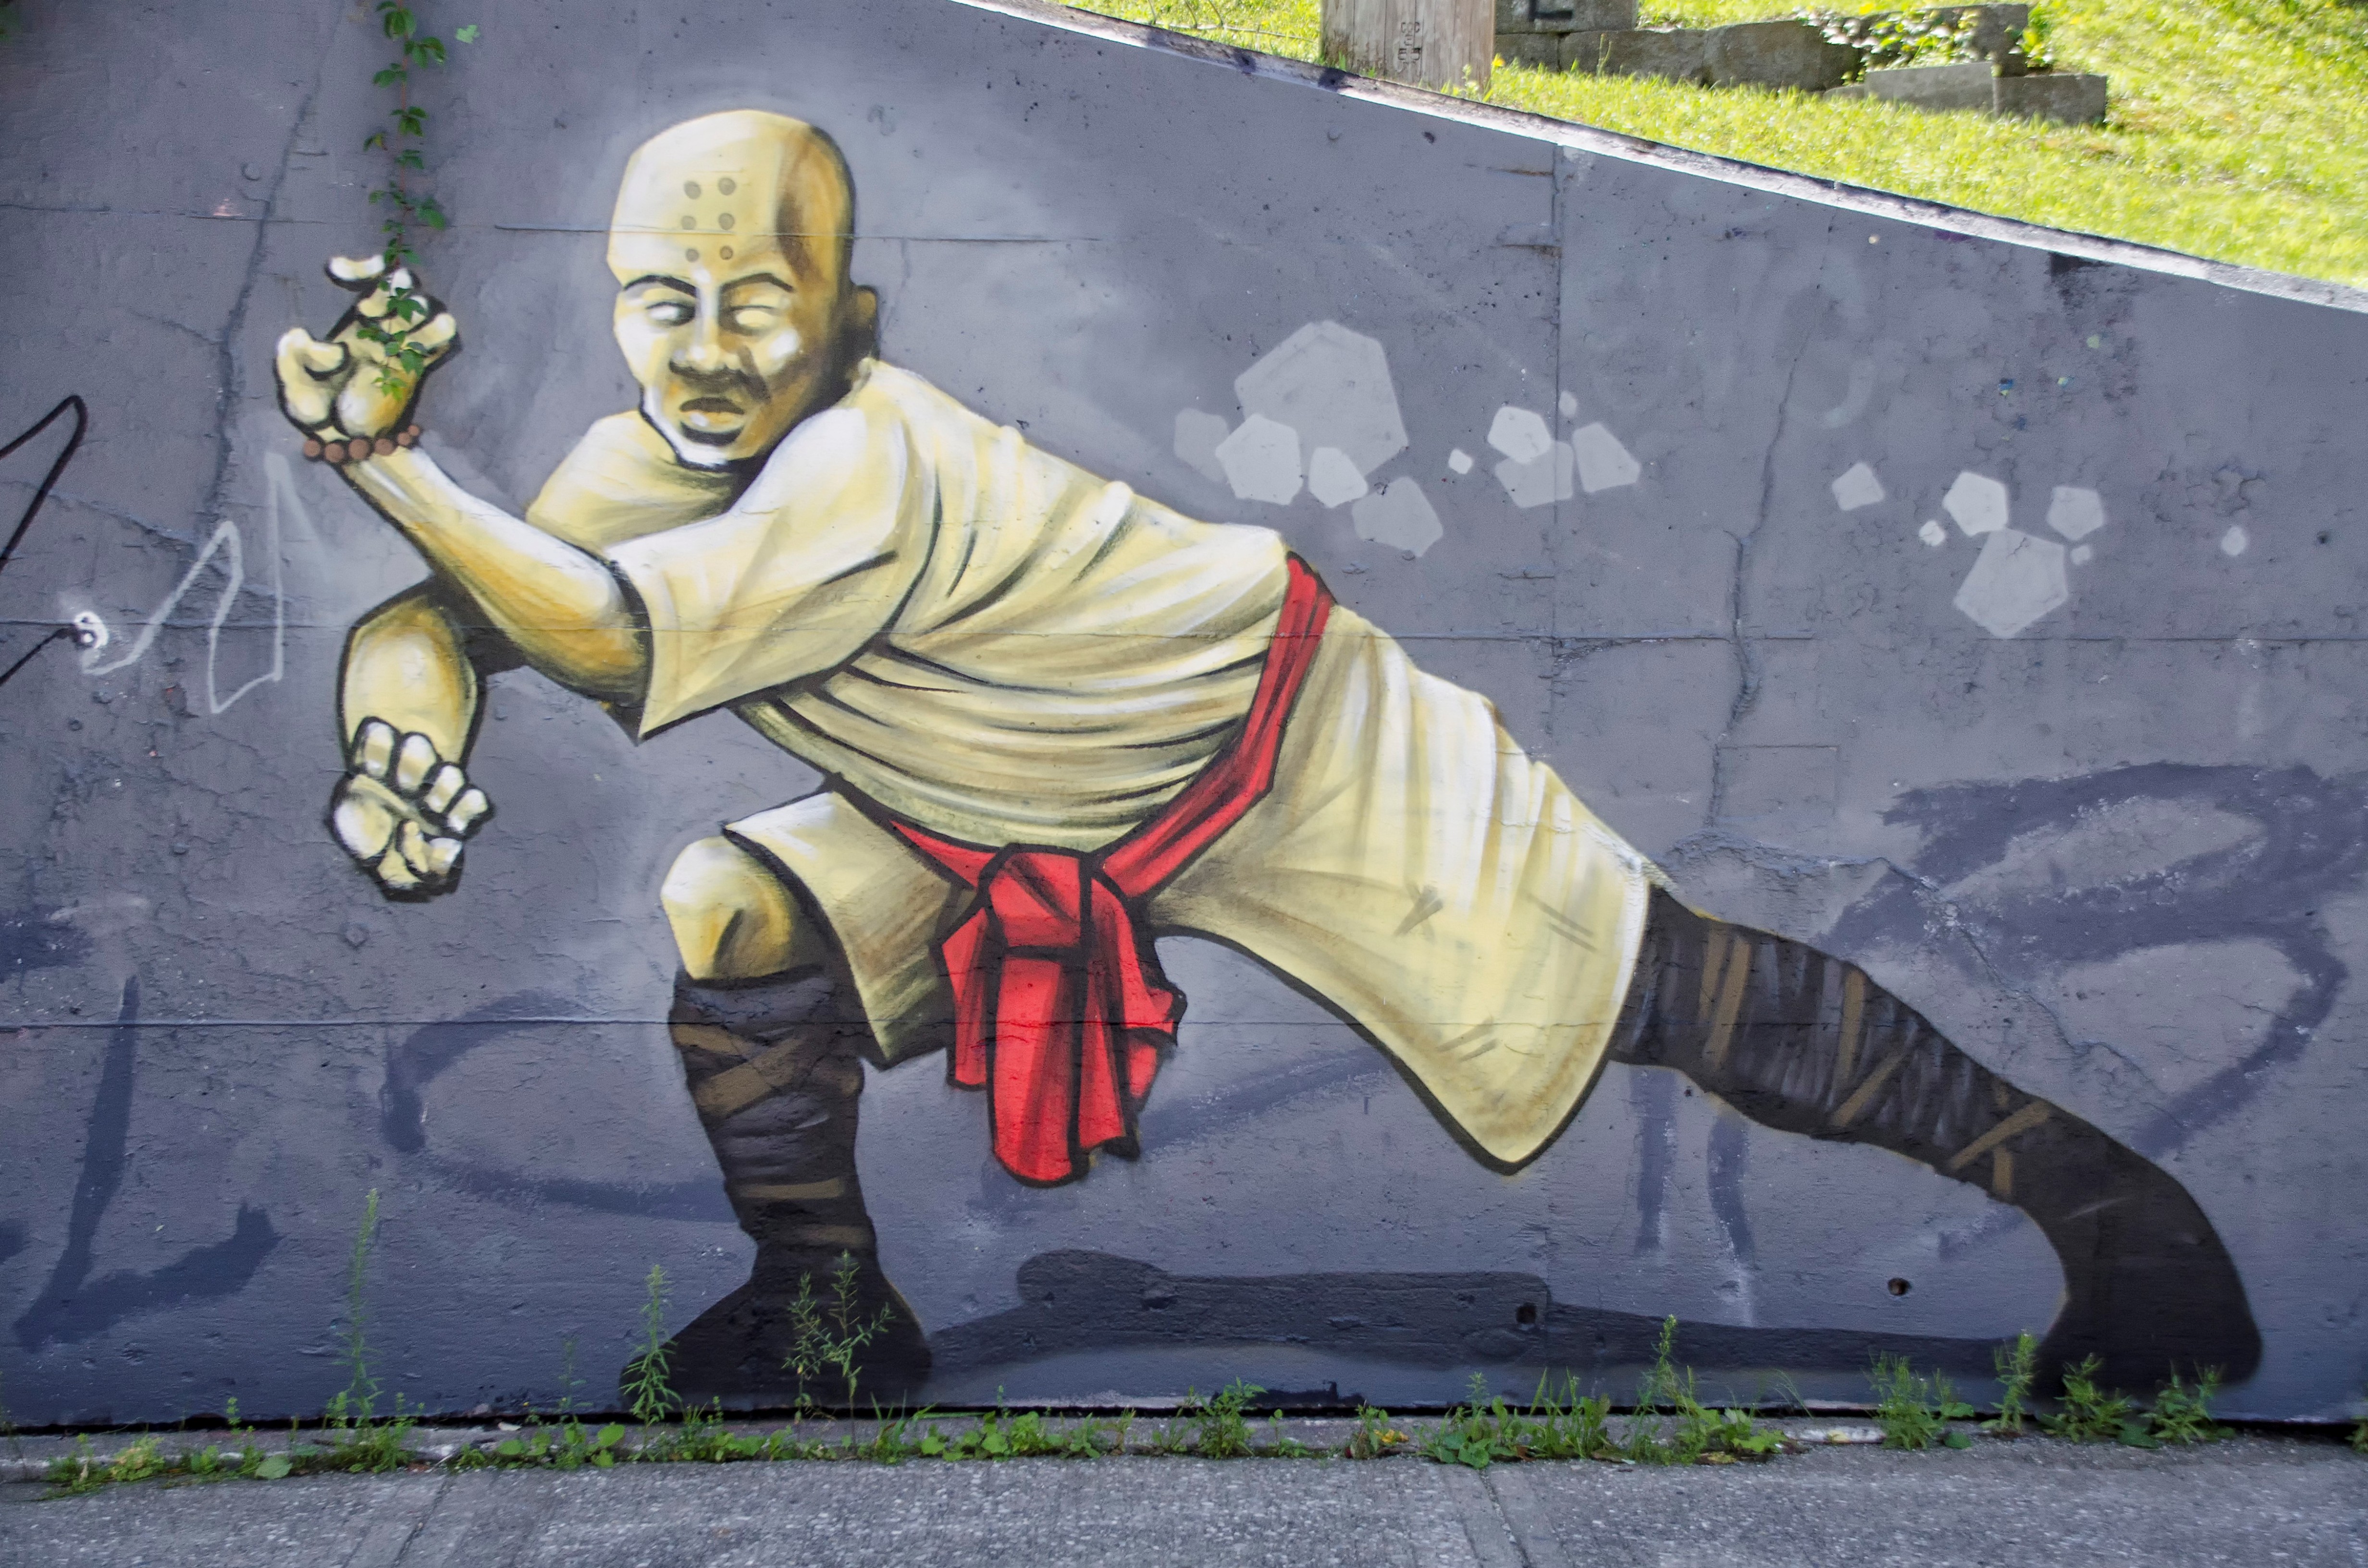
graffiti, street art, art, canada, mural, quebec, sherbrooke